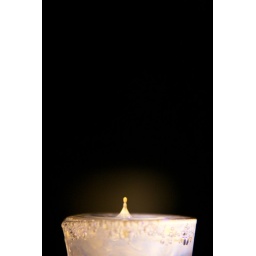
Tonic water in a shot glass with liquid from a accent highlighter being dripped from a syringe with a UV light on it.